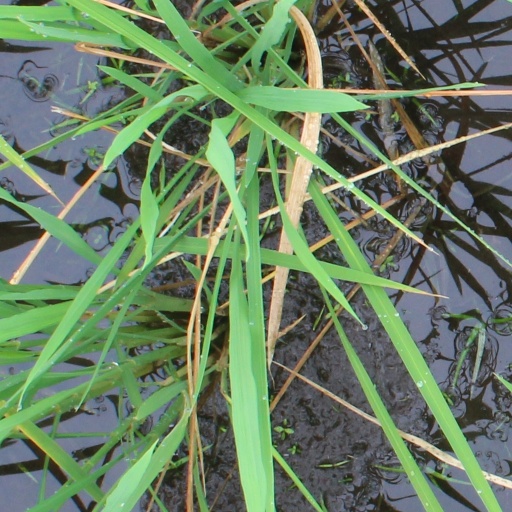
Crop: rice